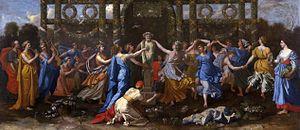
Dans la mythologie romaine, le dieu Hymen ou Hyménée, fils de Bacchus et de Vénus, présidait au mariage. Il est aussi connu sous le nom d'Hyménaios dans la mythologie grecque. Certains poètes le font naître des muses Uranie, Clio, de Magnès fils d'Argos, voire encore d'Apollon et des muses Calliope ou Terpsichore. Quelle que soit sa généalogie, ce dieu joue un grand rôle dans la vie humaine, et son culte était partout en honneur. Les Athéniens l'invoquaient toujours dans les cérémonies du mariage, et, dans des fêtes solennelles, ils l'appelaient par un chant de triomphe : « Ô Hymen, Ô Hyménée ! »